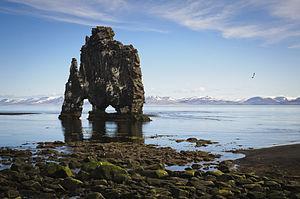
Le Hvítserkur, toponyme islandais signifiant littéralement en français « chemise de nuit blanche », est un rocher d'Islande situé au débouché du Sigríðarstaðavatn dans le Húnafjörður, à proximité immédiate du littoral de la péninsule de Vatnsnes, dans le Nord-Ouest du pays. Bloc de basalte de quinze mètres de hauteur découpé par l'érosion maritime, il constitue un lieu touristique en raison de sa forme particulière et notamment de sa double arche naturelle.
L'Húnafjörður, toponyme islandais signifiant littéralement en français « le fjord » est un fjord, parfois considéré comme une baie, du Nord de l'Islande. Il se trouve dans le Sud-Est de l'Húnaflói, une vaste baie à l'est des Vestfirðir. Large d'une quinzaine de kilomètres et long d'une dizaine de kilomètres, l'Húnafjörður est délimité à l'ouest par la Vatnsnes, au sud par le Þingeyrasandur et à l'est par la Skagi où se trouve Blönduós, le seul village sur les rives du fjord.